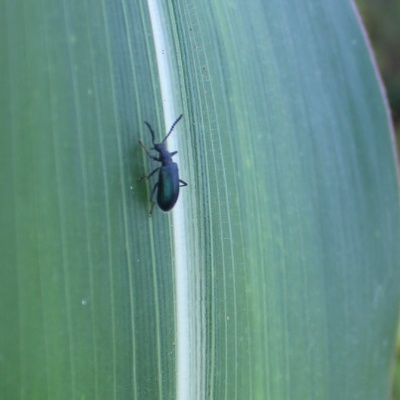
Crop: Maize
Condition: leaf beetle